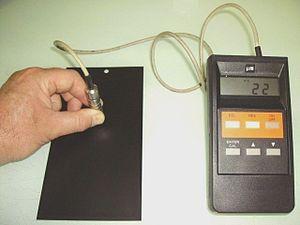
Un appareil de mesure d'épaisseur de revêtement est un instrument scientifique destiné à la mesure de l'épaisseur de couches sur un matériau de base appelé substrat ou support.